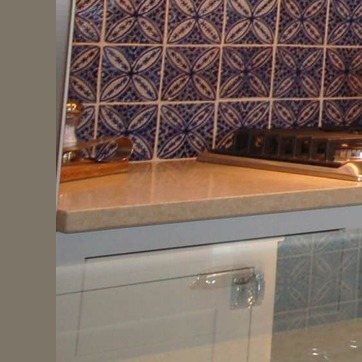
Material: polishedstone